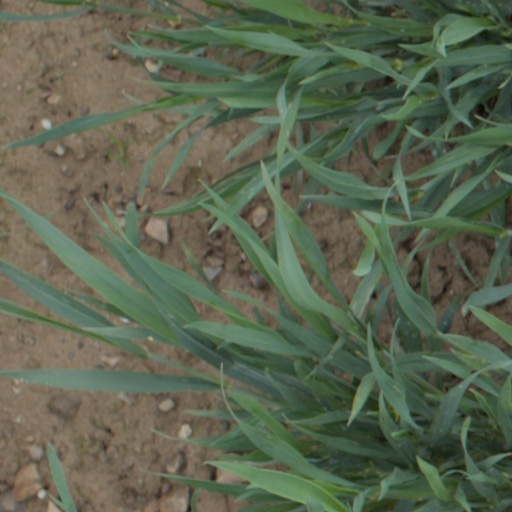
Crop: wheat